Ernie Lopez

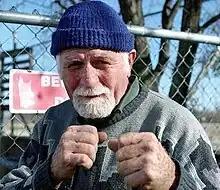
"Photograph of Ernie Lopez, March 1, 2004, by Jennifer Long, Los Angeles Times."

Ernie "Indian Red" Lopez (September 24, 1945 – October 3, 2009) was an American professional boxer. He twice fought for the world welterweight boxing title, losing title bouts to José Nápoles in 1970 and 1973. He was a missing person from 1992 to 2004 and was the subject of extensive press coverage in early 2004 when, after being selected for induction into the California Boxing Hall of Fame, he was found at a homeless shelter in Fort Worth, Texas.